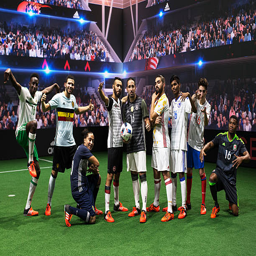
creators reveal the adidas away kits for uefa european championship at first digital stadium .